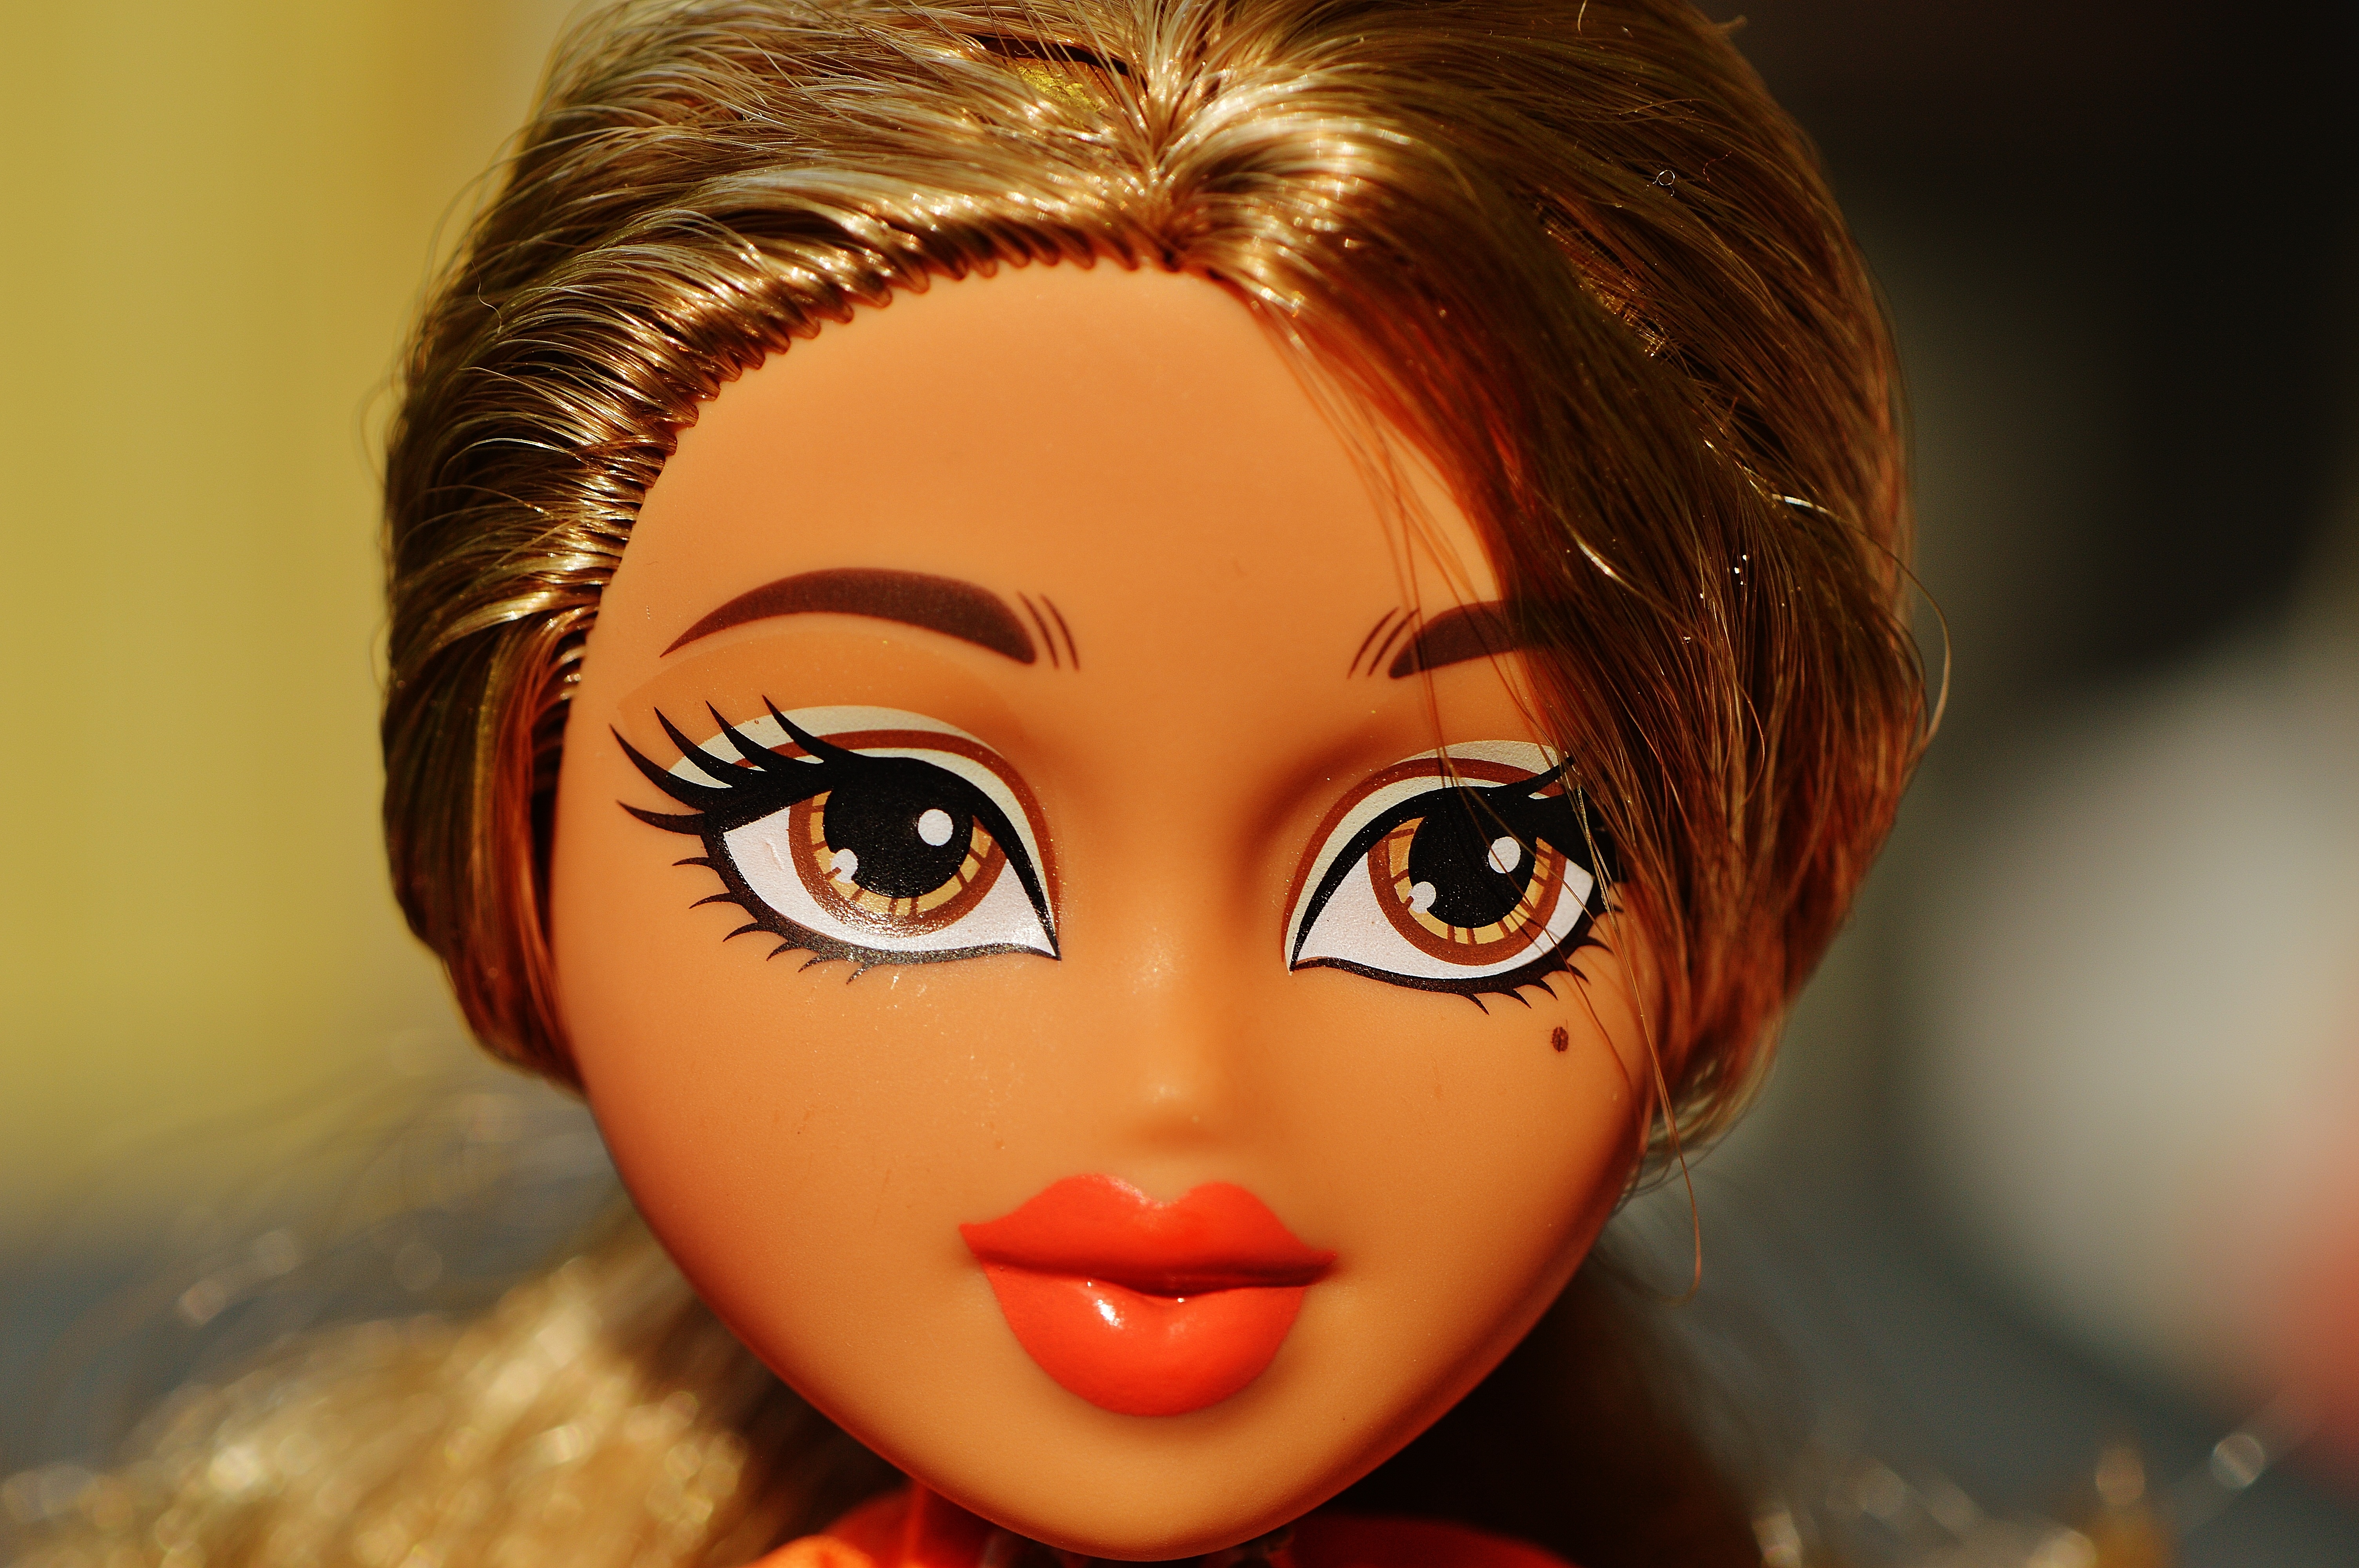
girl, hair, play, red, toy, close up, human body, face, doll, nose, eyes, figure, eye, head, skin, beauty, beautiful, blond, pretty, organ, sweetness, charming, children toys, girls toys